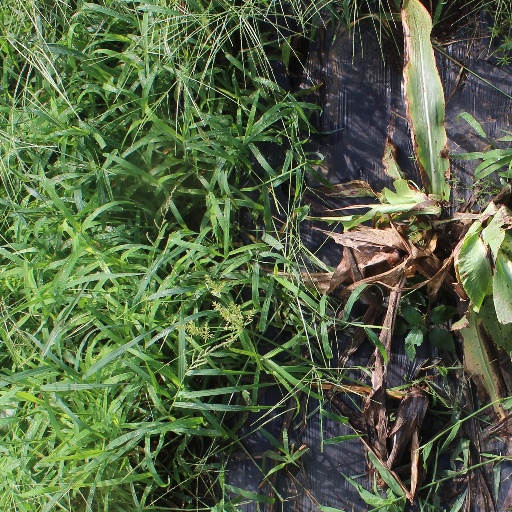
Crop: sorghum